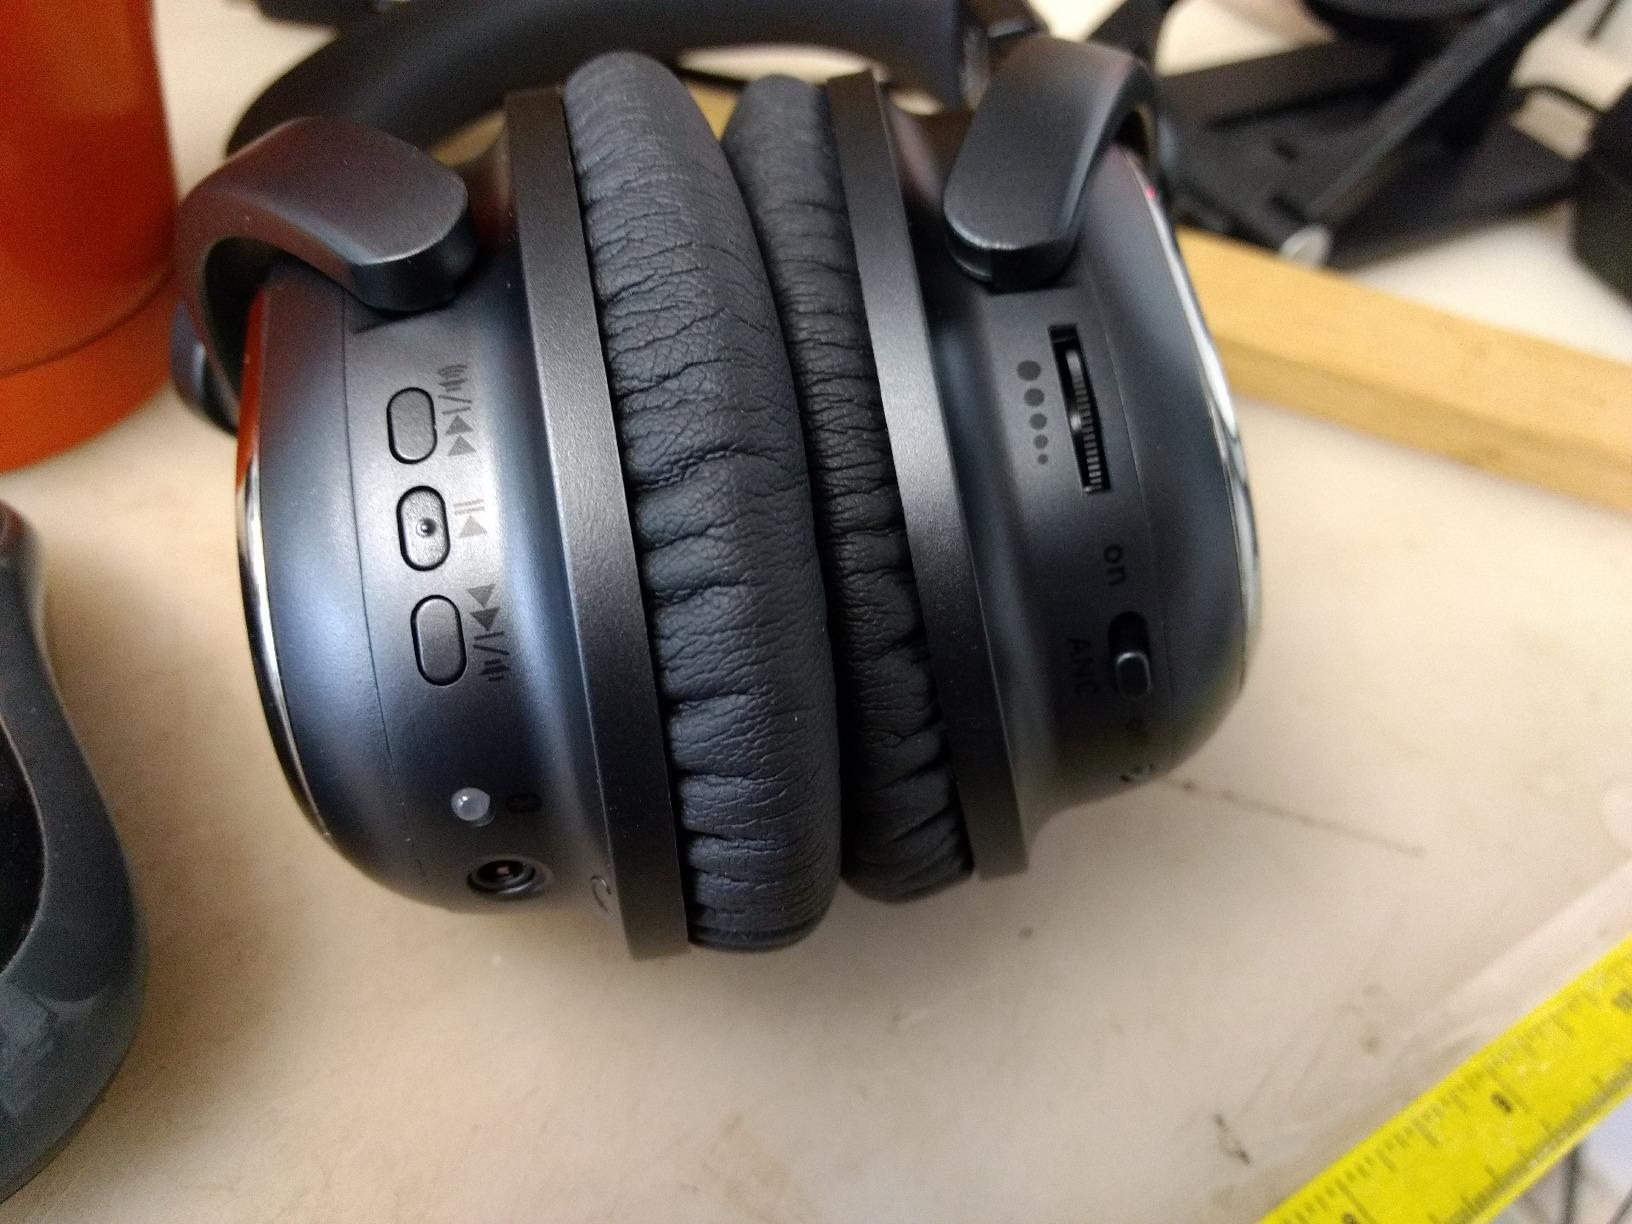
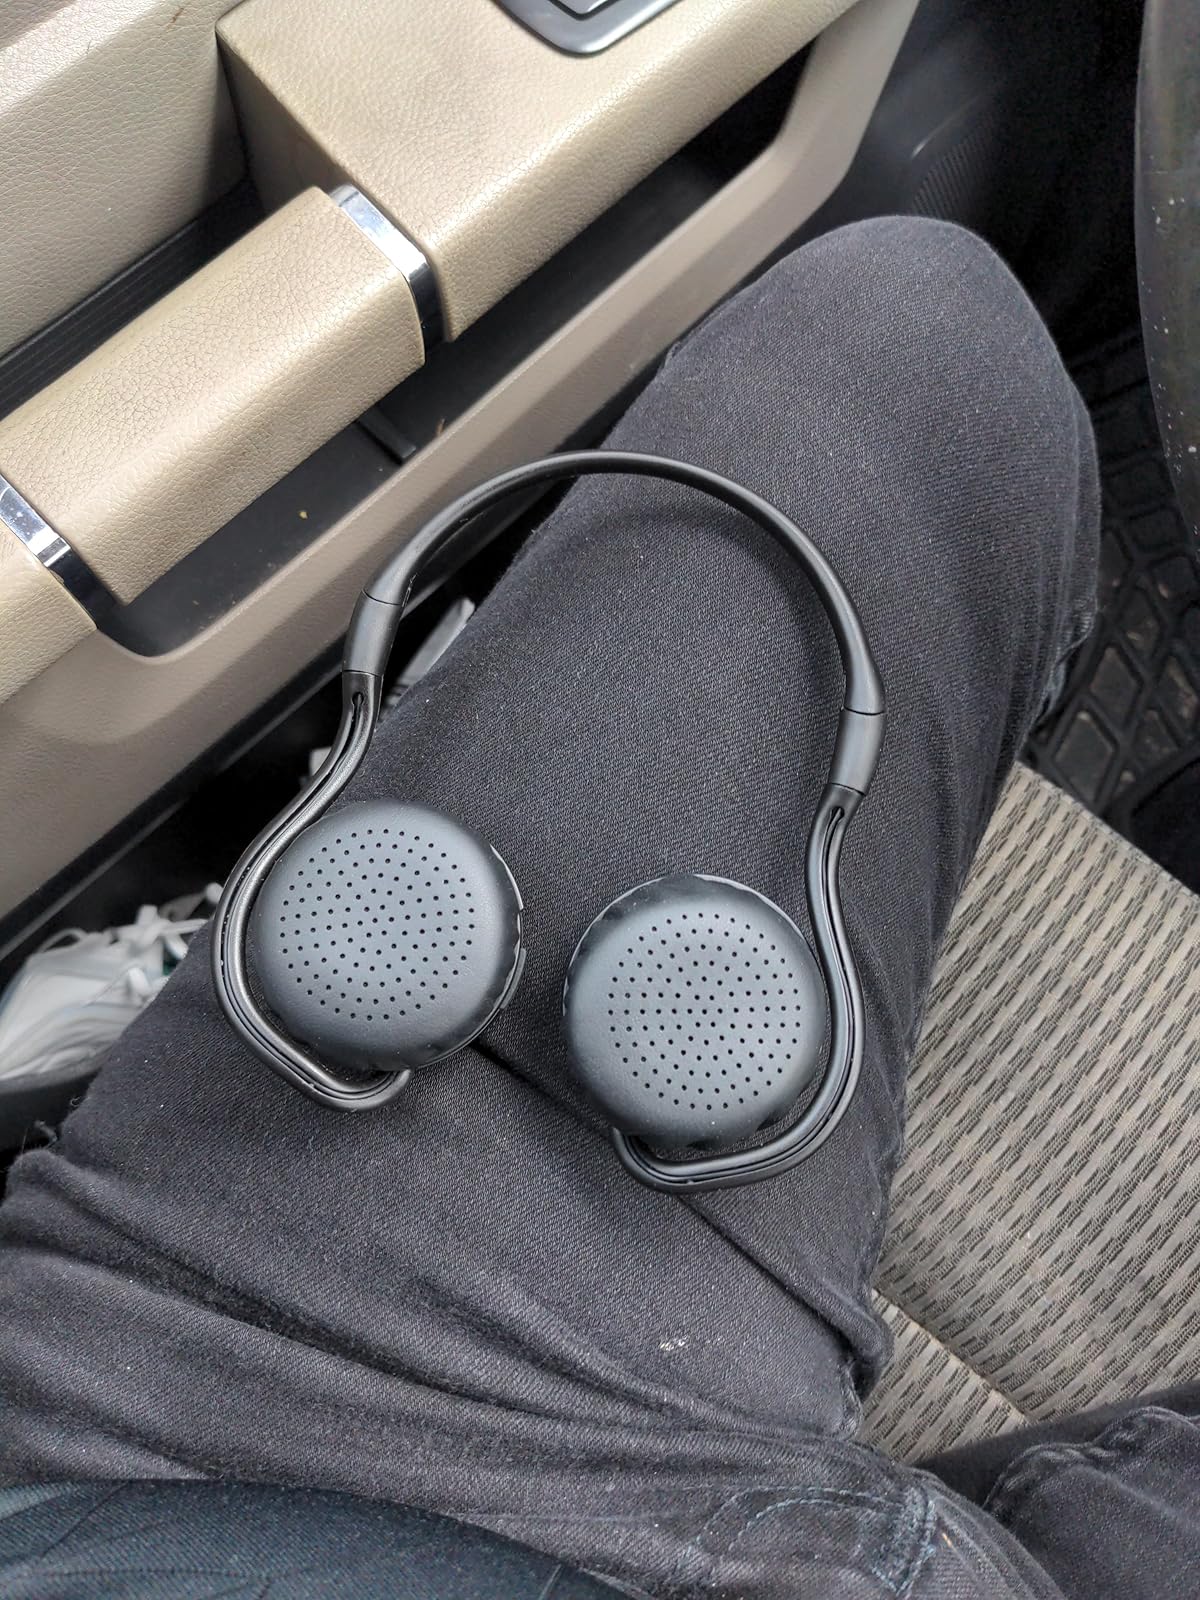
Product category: headphones
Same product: no